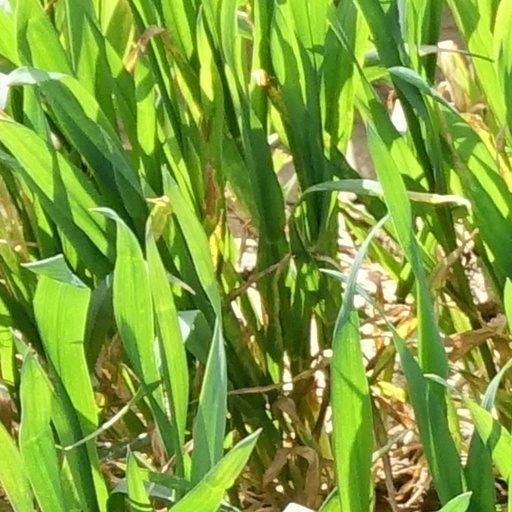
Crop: wheat